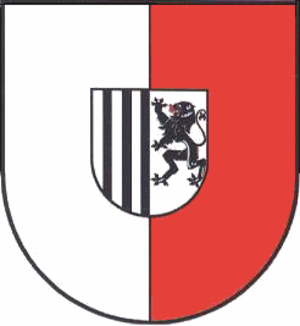
Wutha-Farnroda est une commune allemande de l'arrondissement de Wartburg, Land de Thuringe.